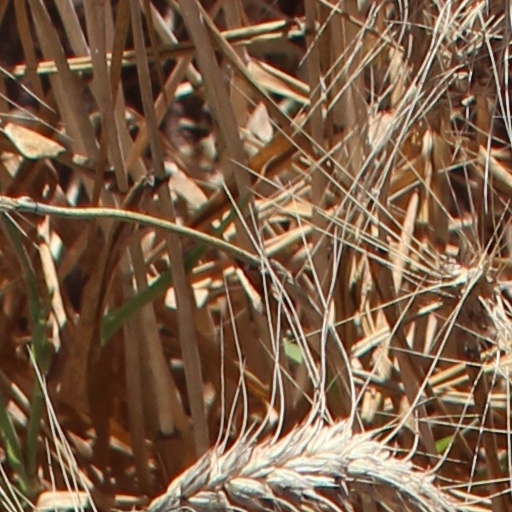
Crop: wheat